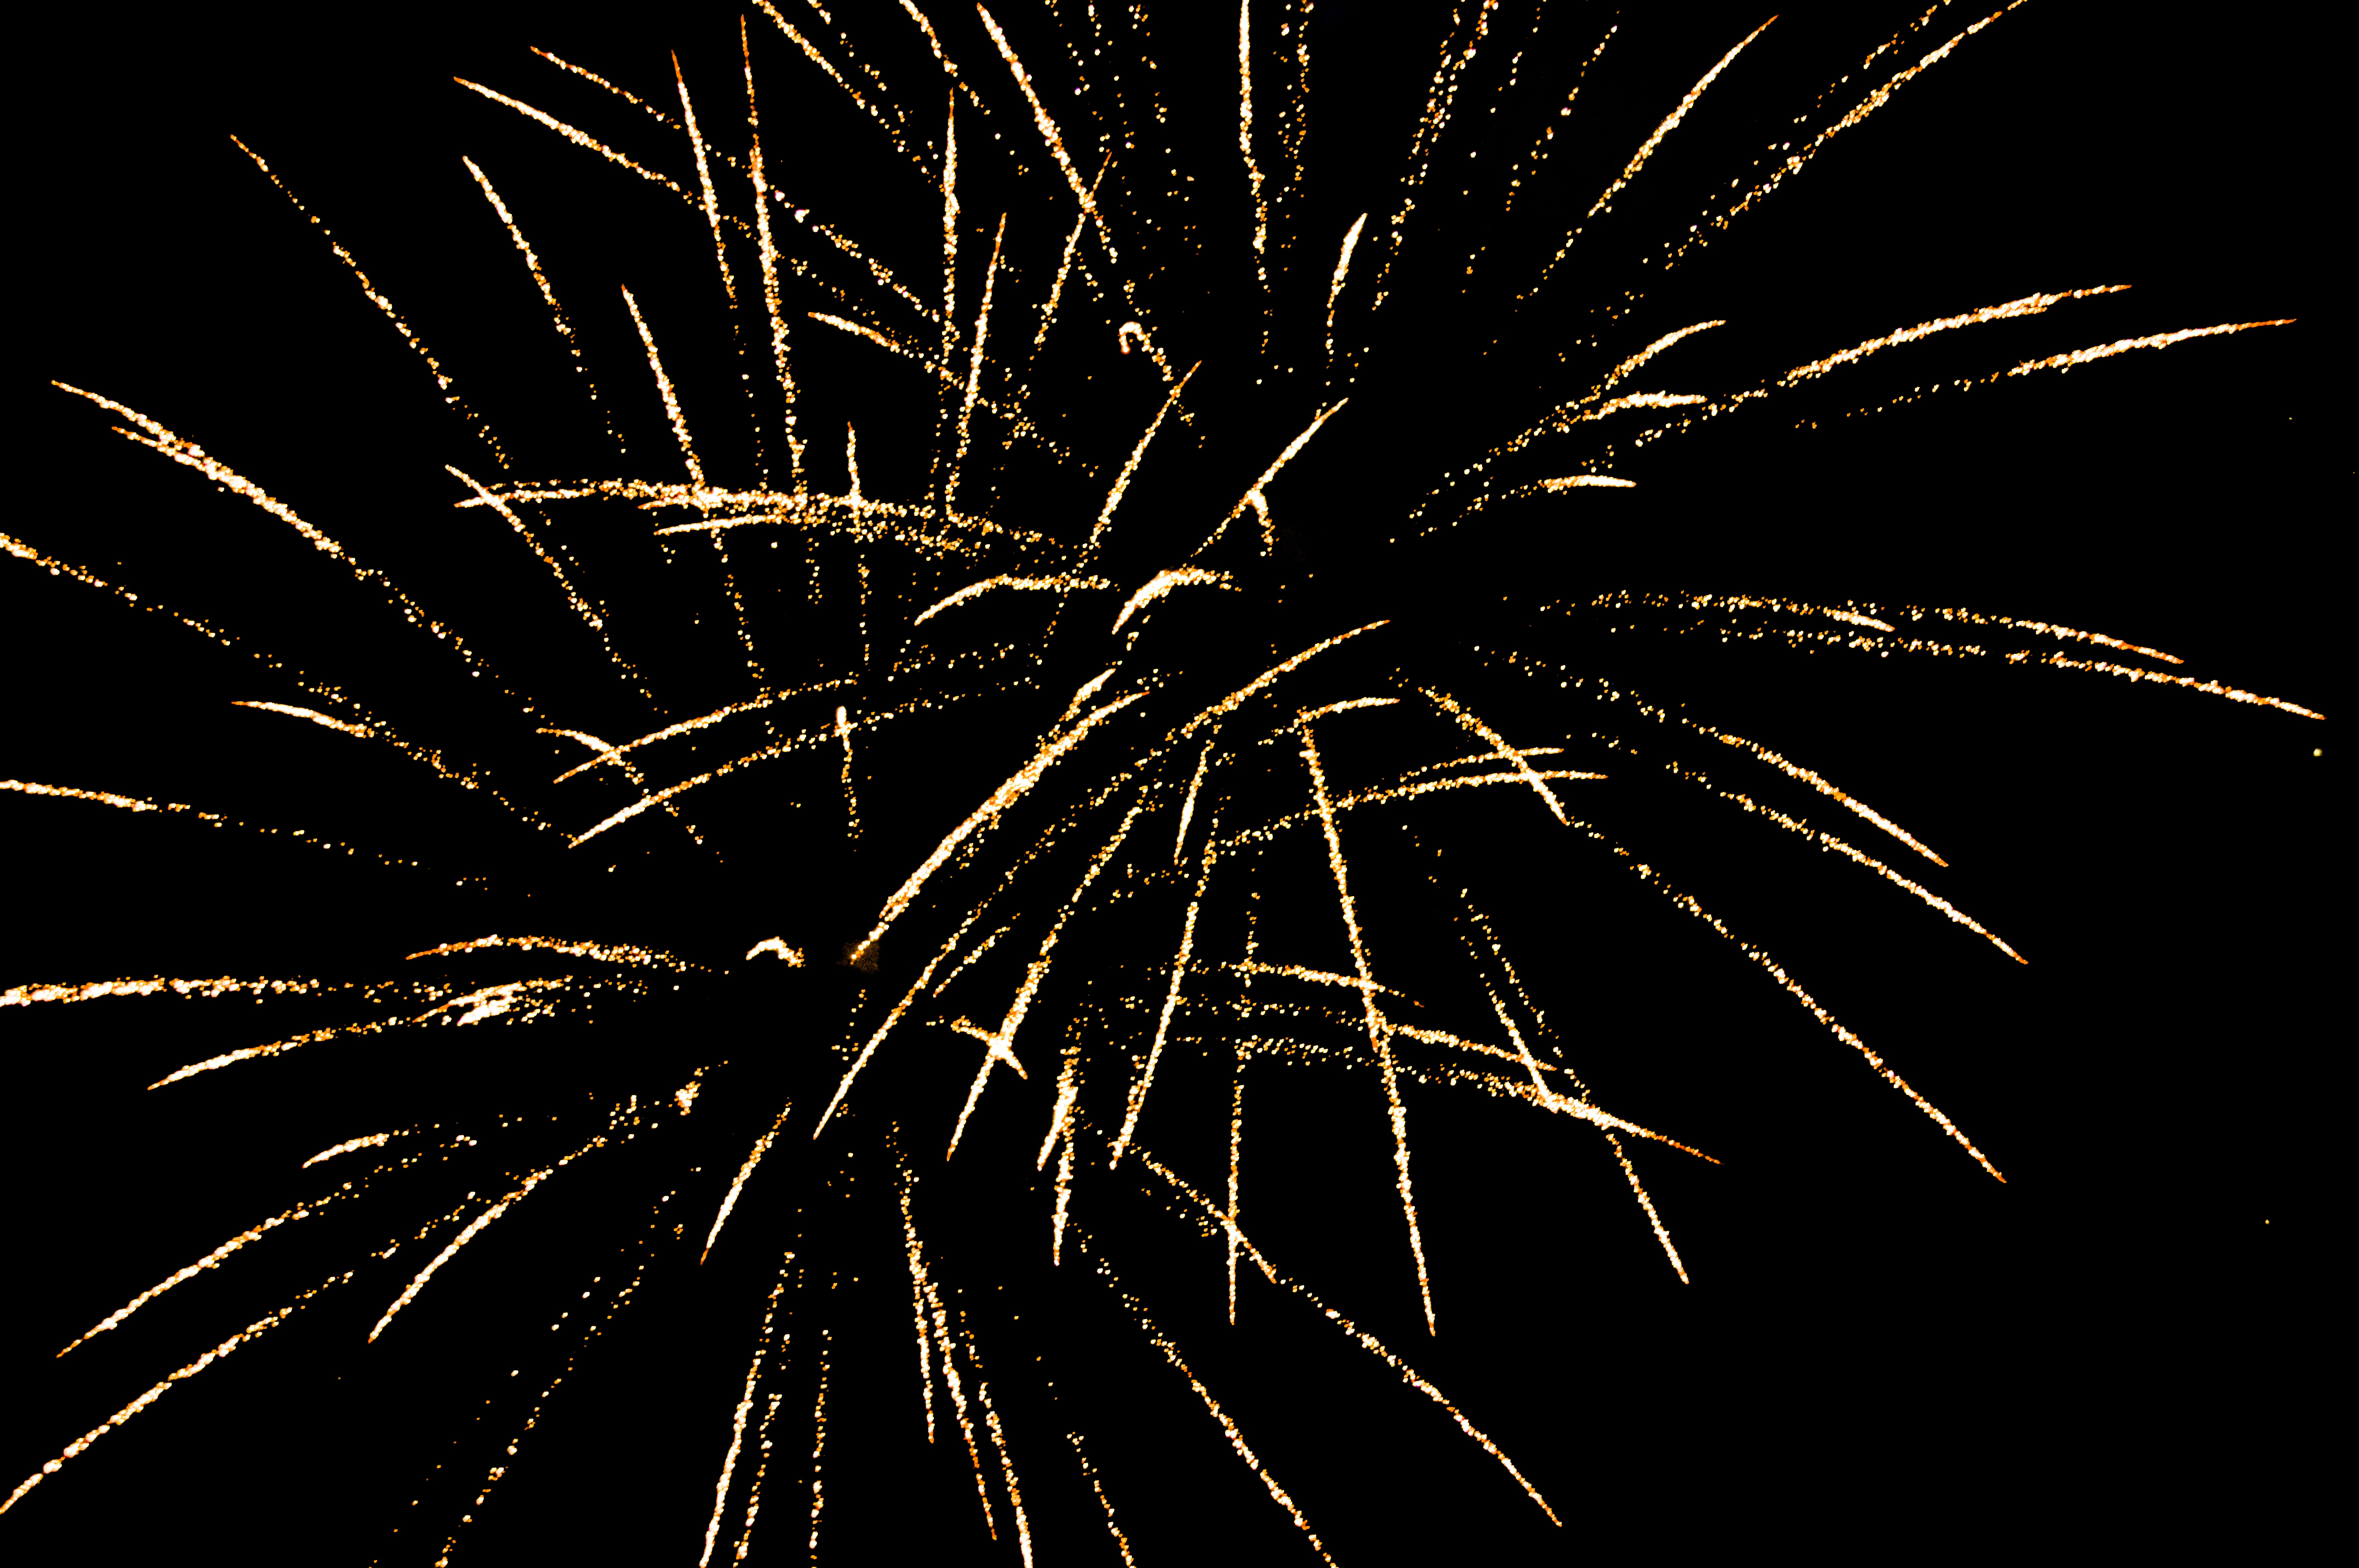
black and white, recreation, 2016, 2015, festival, fireworks, illustration, year, event, sylvester, new year's eve, new year's day, turn of the year, outdoor recreation